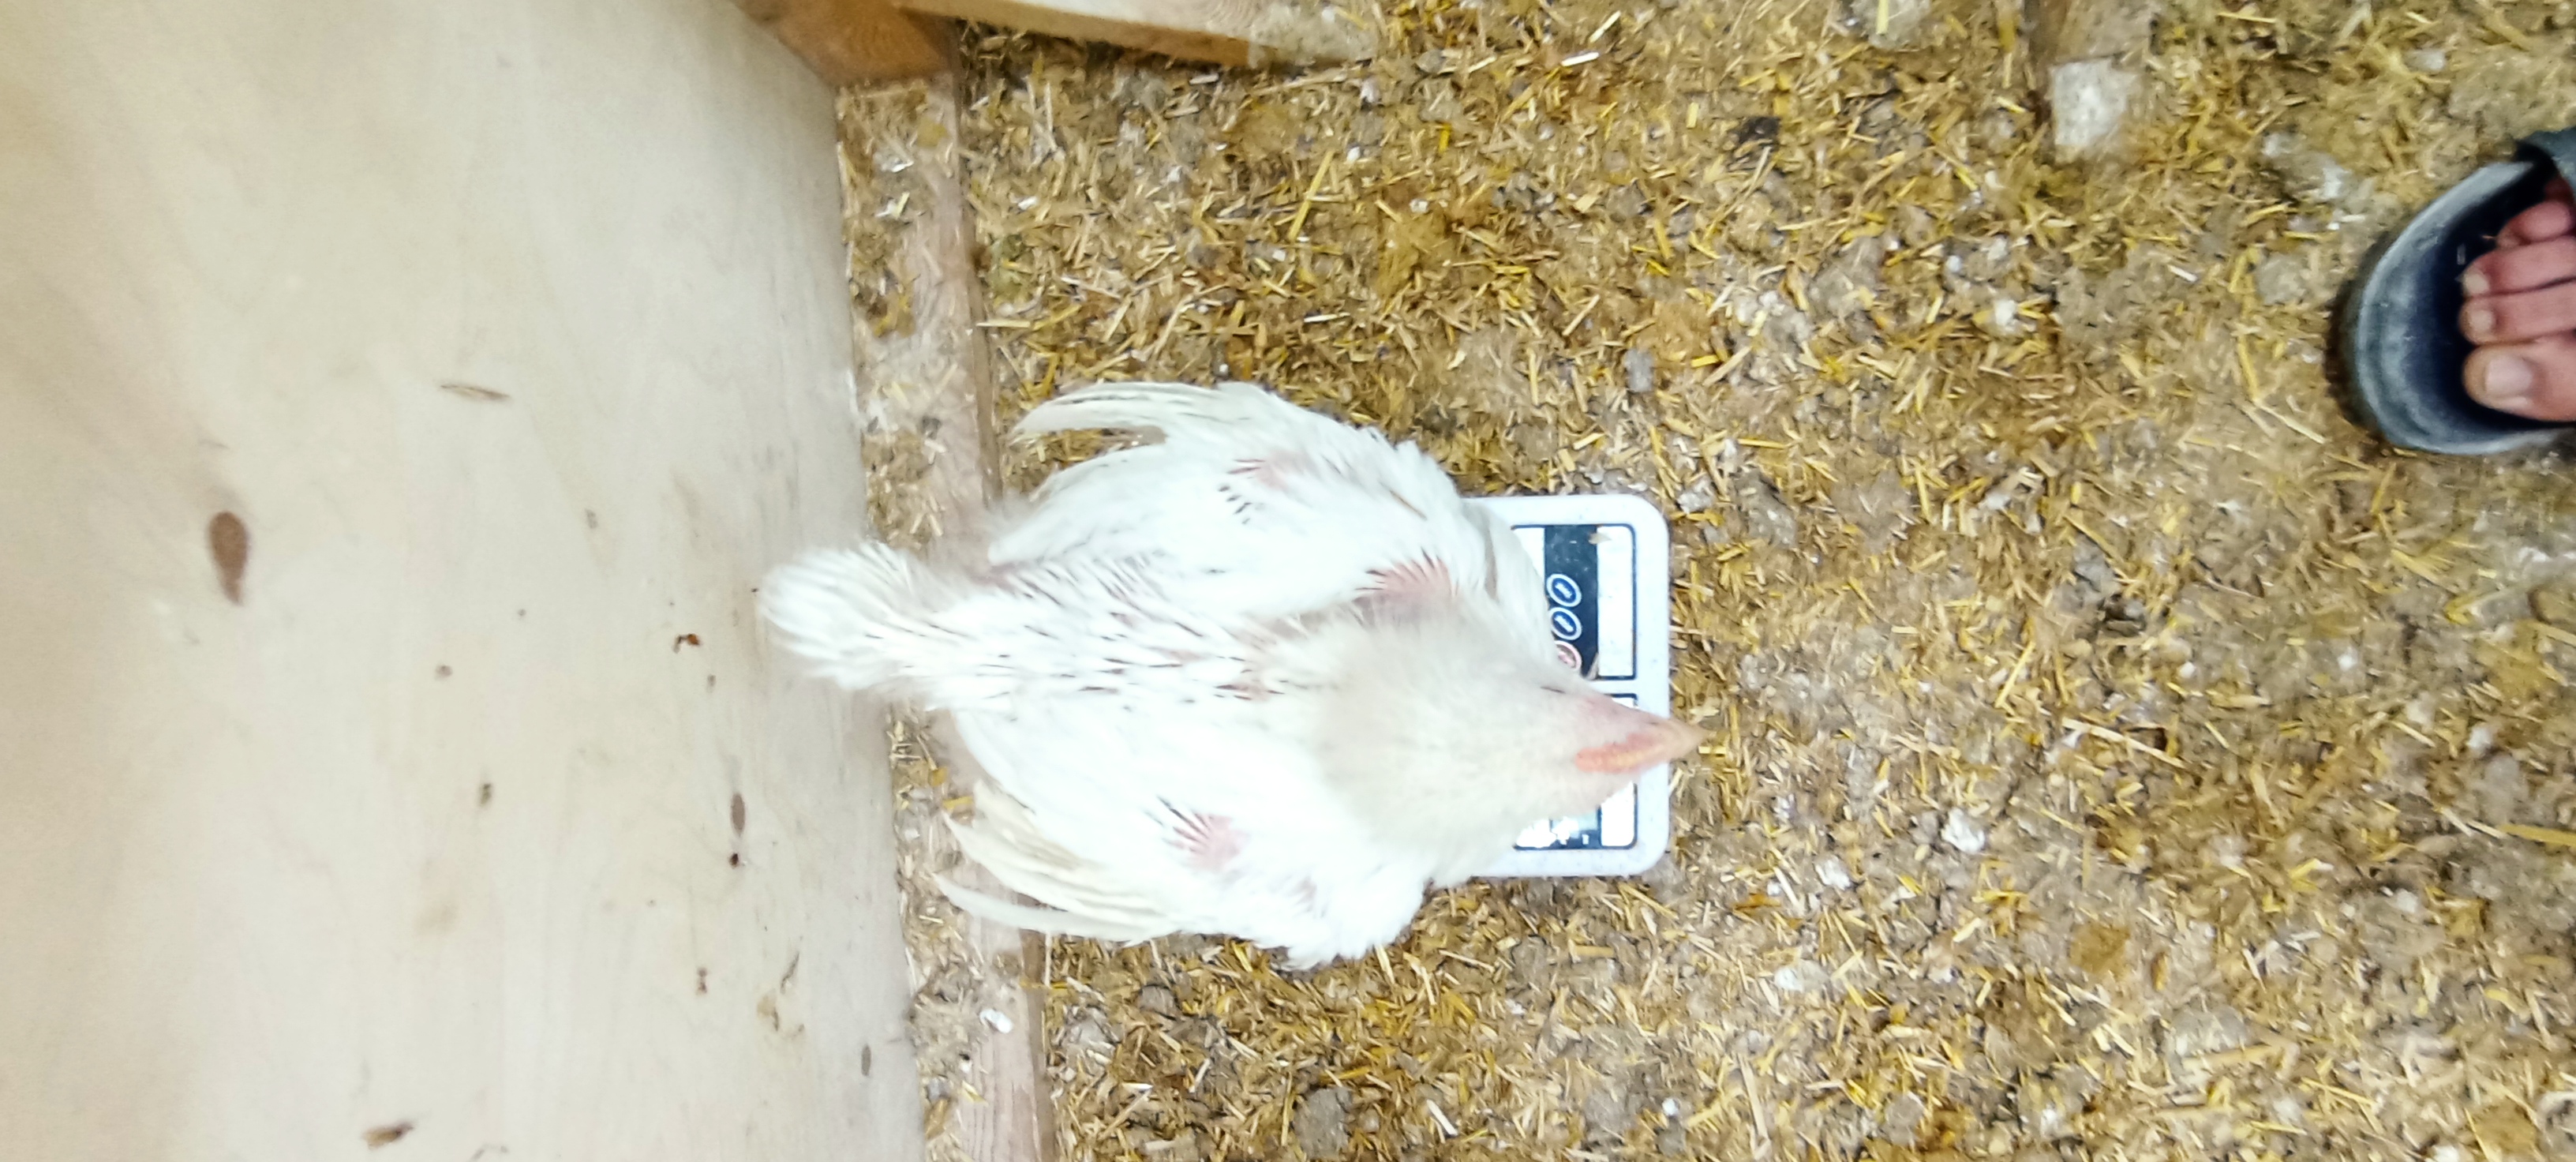
Weight: 1555 g